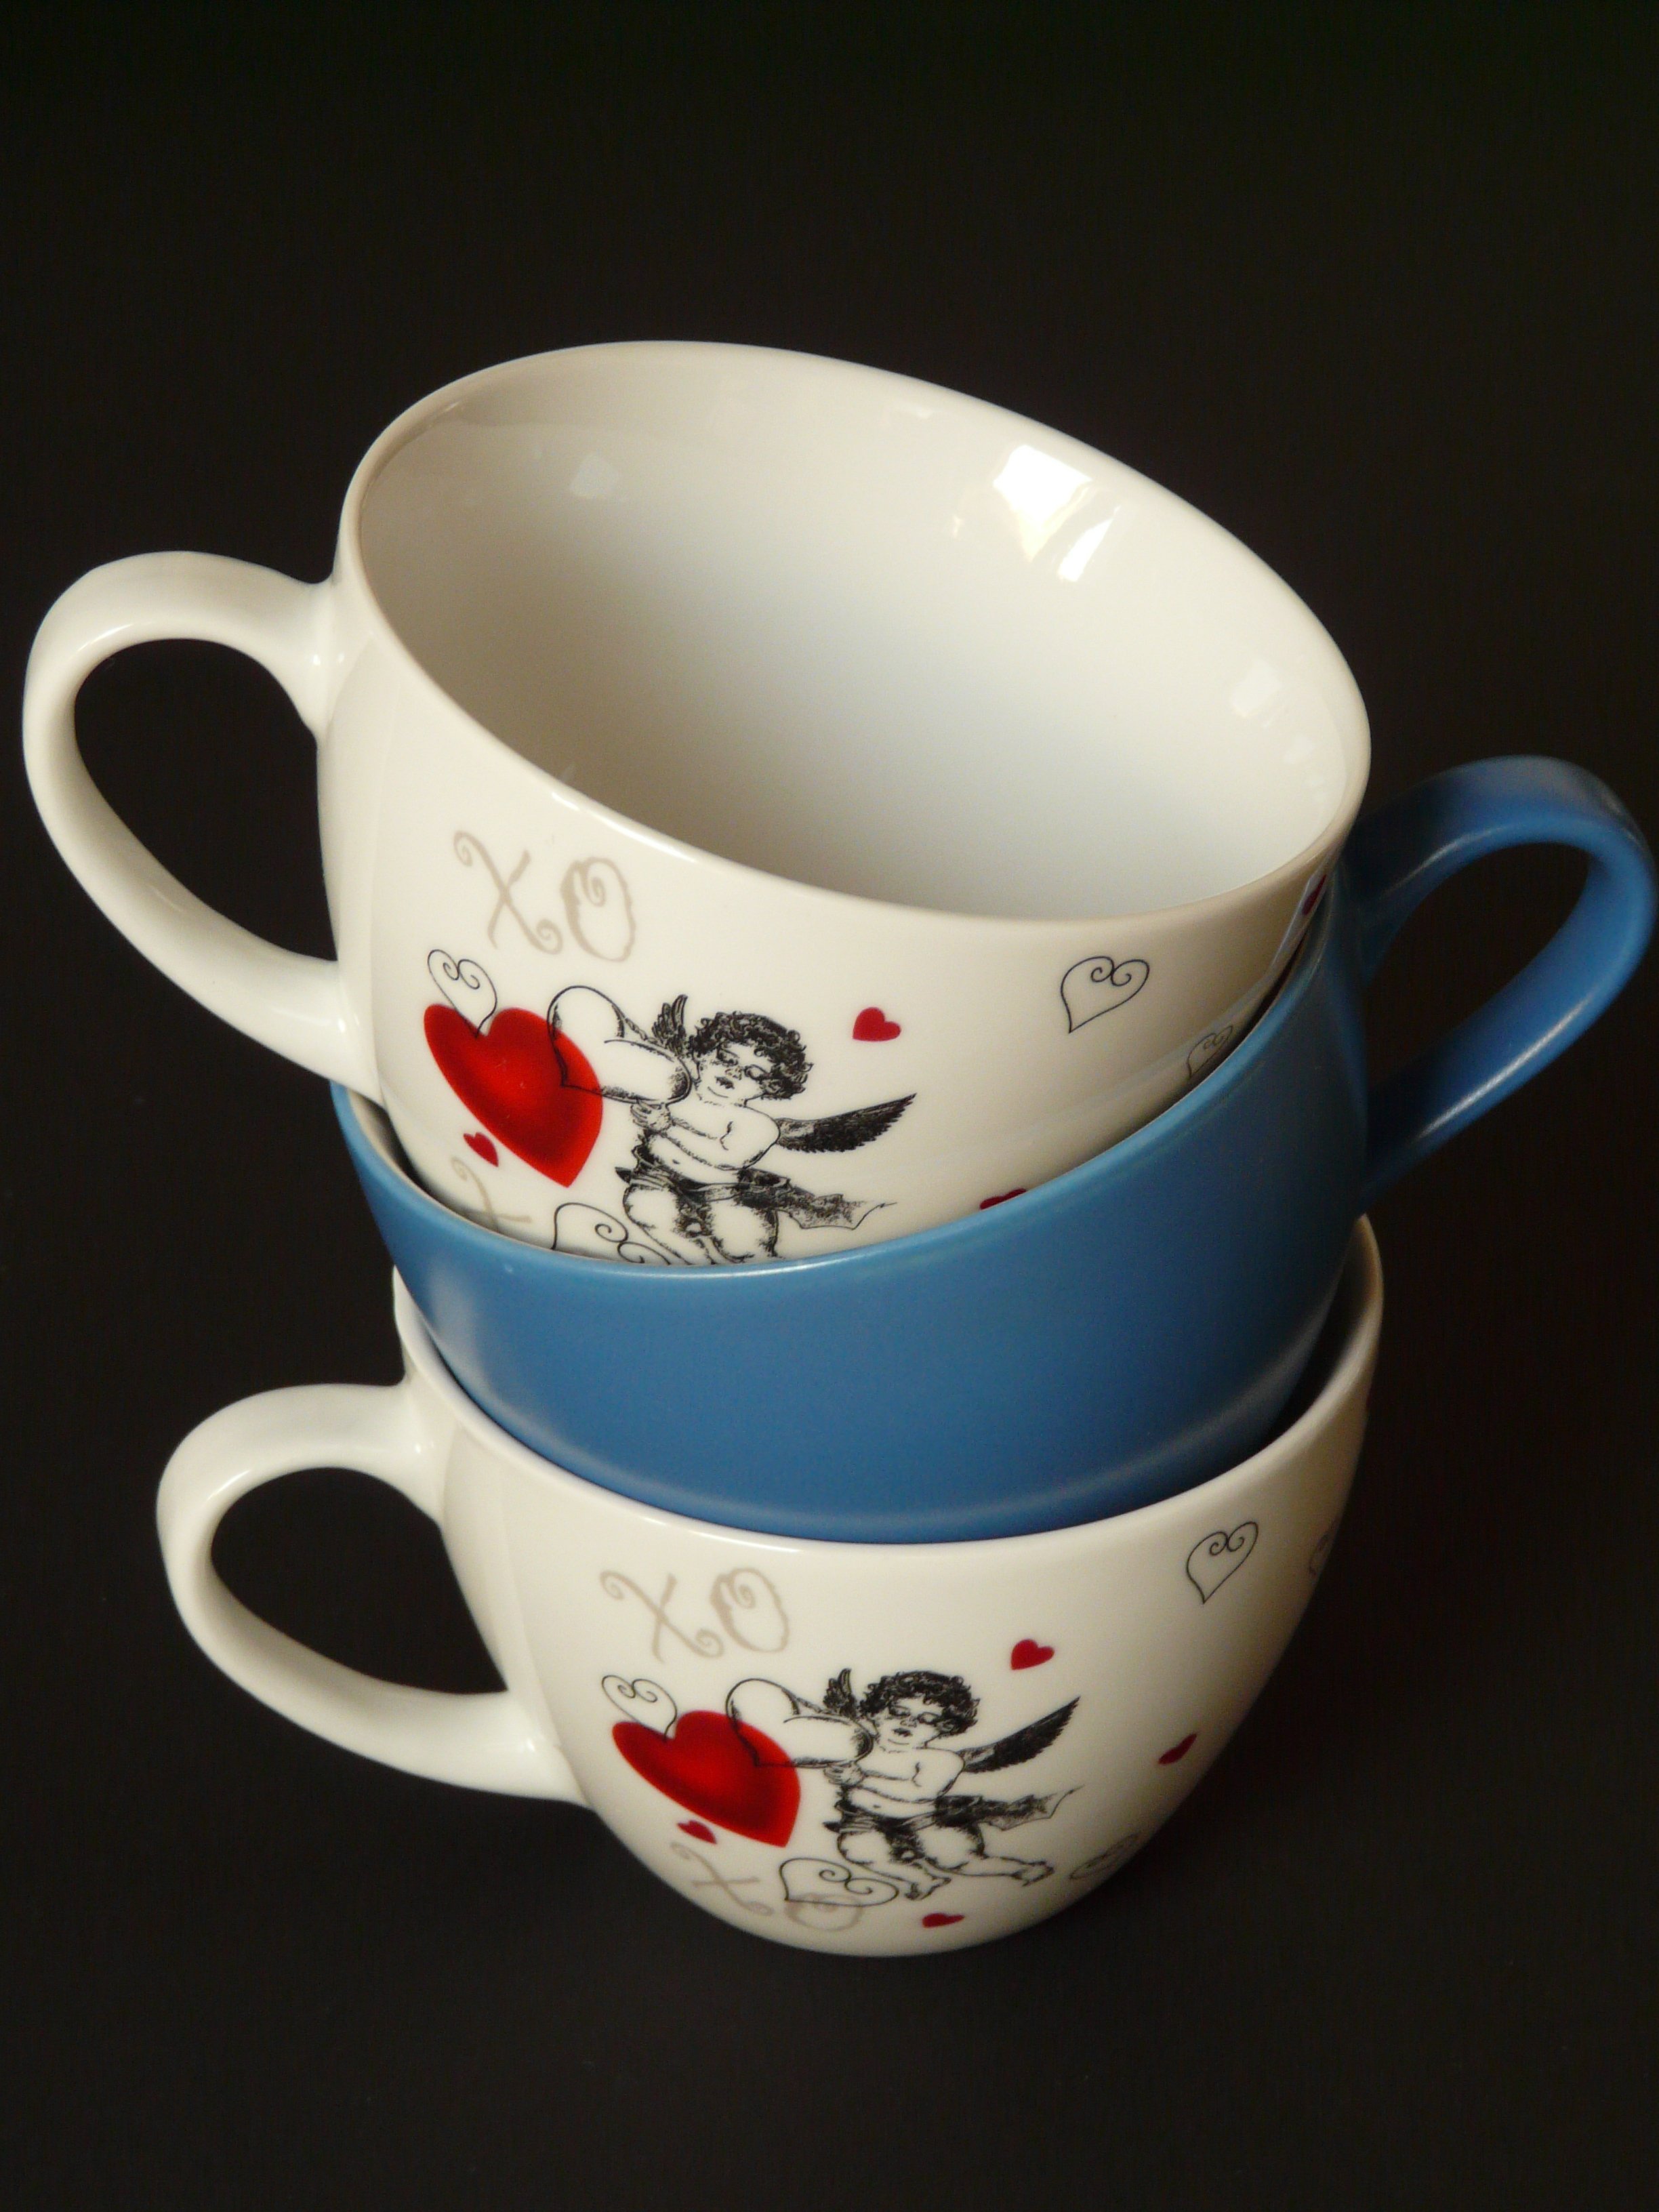
coffee, cup, love, heart, saucer, ceramic, romance, drink, espresso, mug, coffee cup, tableware, porcelain, herzchen, drinkware, serveware